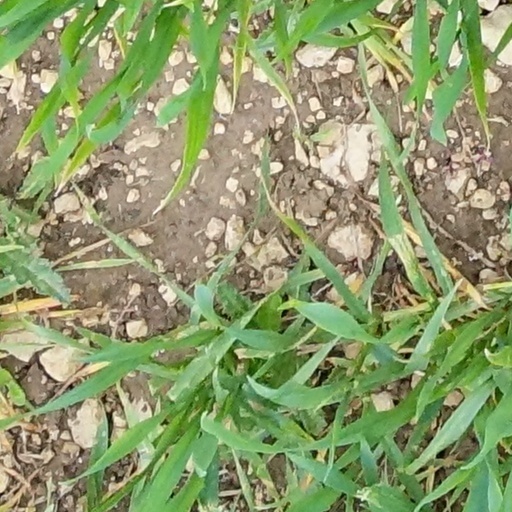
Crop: wheat